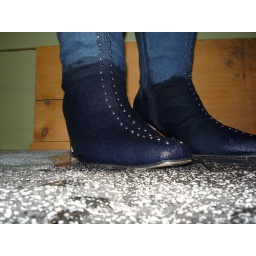
Wetting my boots in walking in puddle and streaming water along sidewalk, they are very wet and squichy